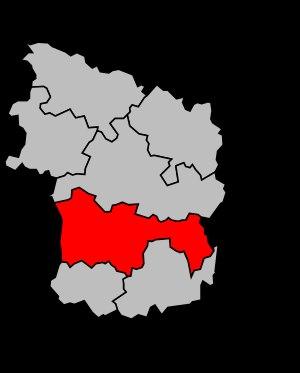
Le canton de Clermont est un canton français situé dans le département de l'Oise et la région Hauts-de-France.